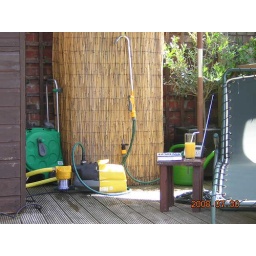
Rain collection tank with reeding around it, with pump &amp;amp; hanging basket water feeder. who says water butts aren't attractive